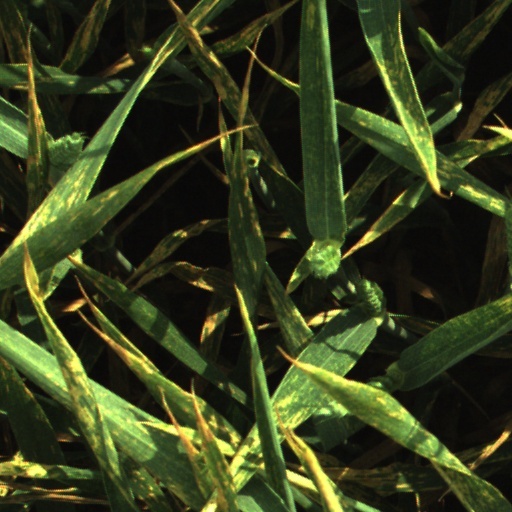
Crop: wheat